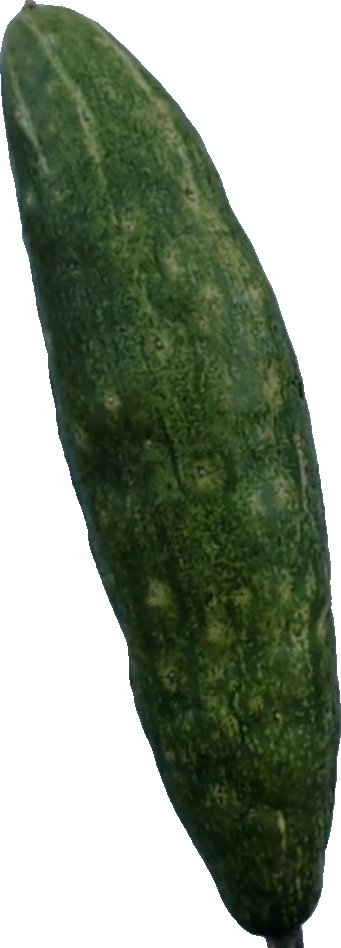
Label: cucumber_3